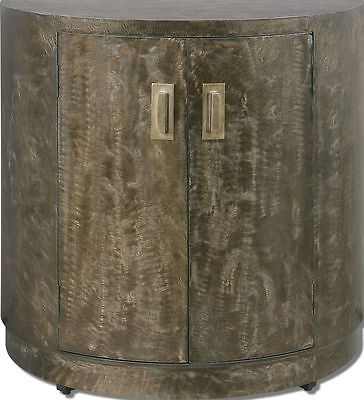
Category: cabinet